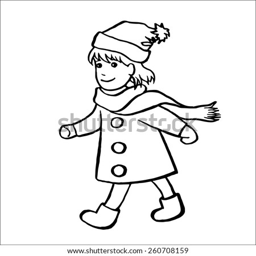
cute little girl wearing a scarf , hat and coat walks with a smile , hand - drawn